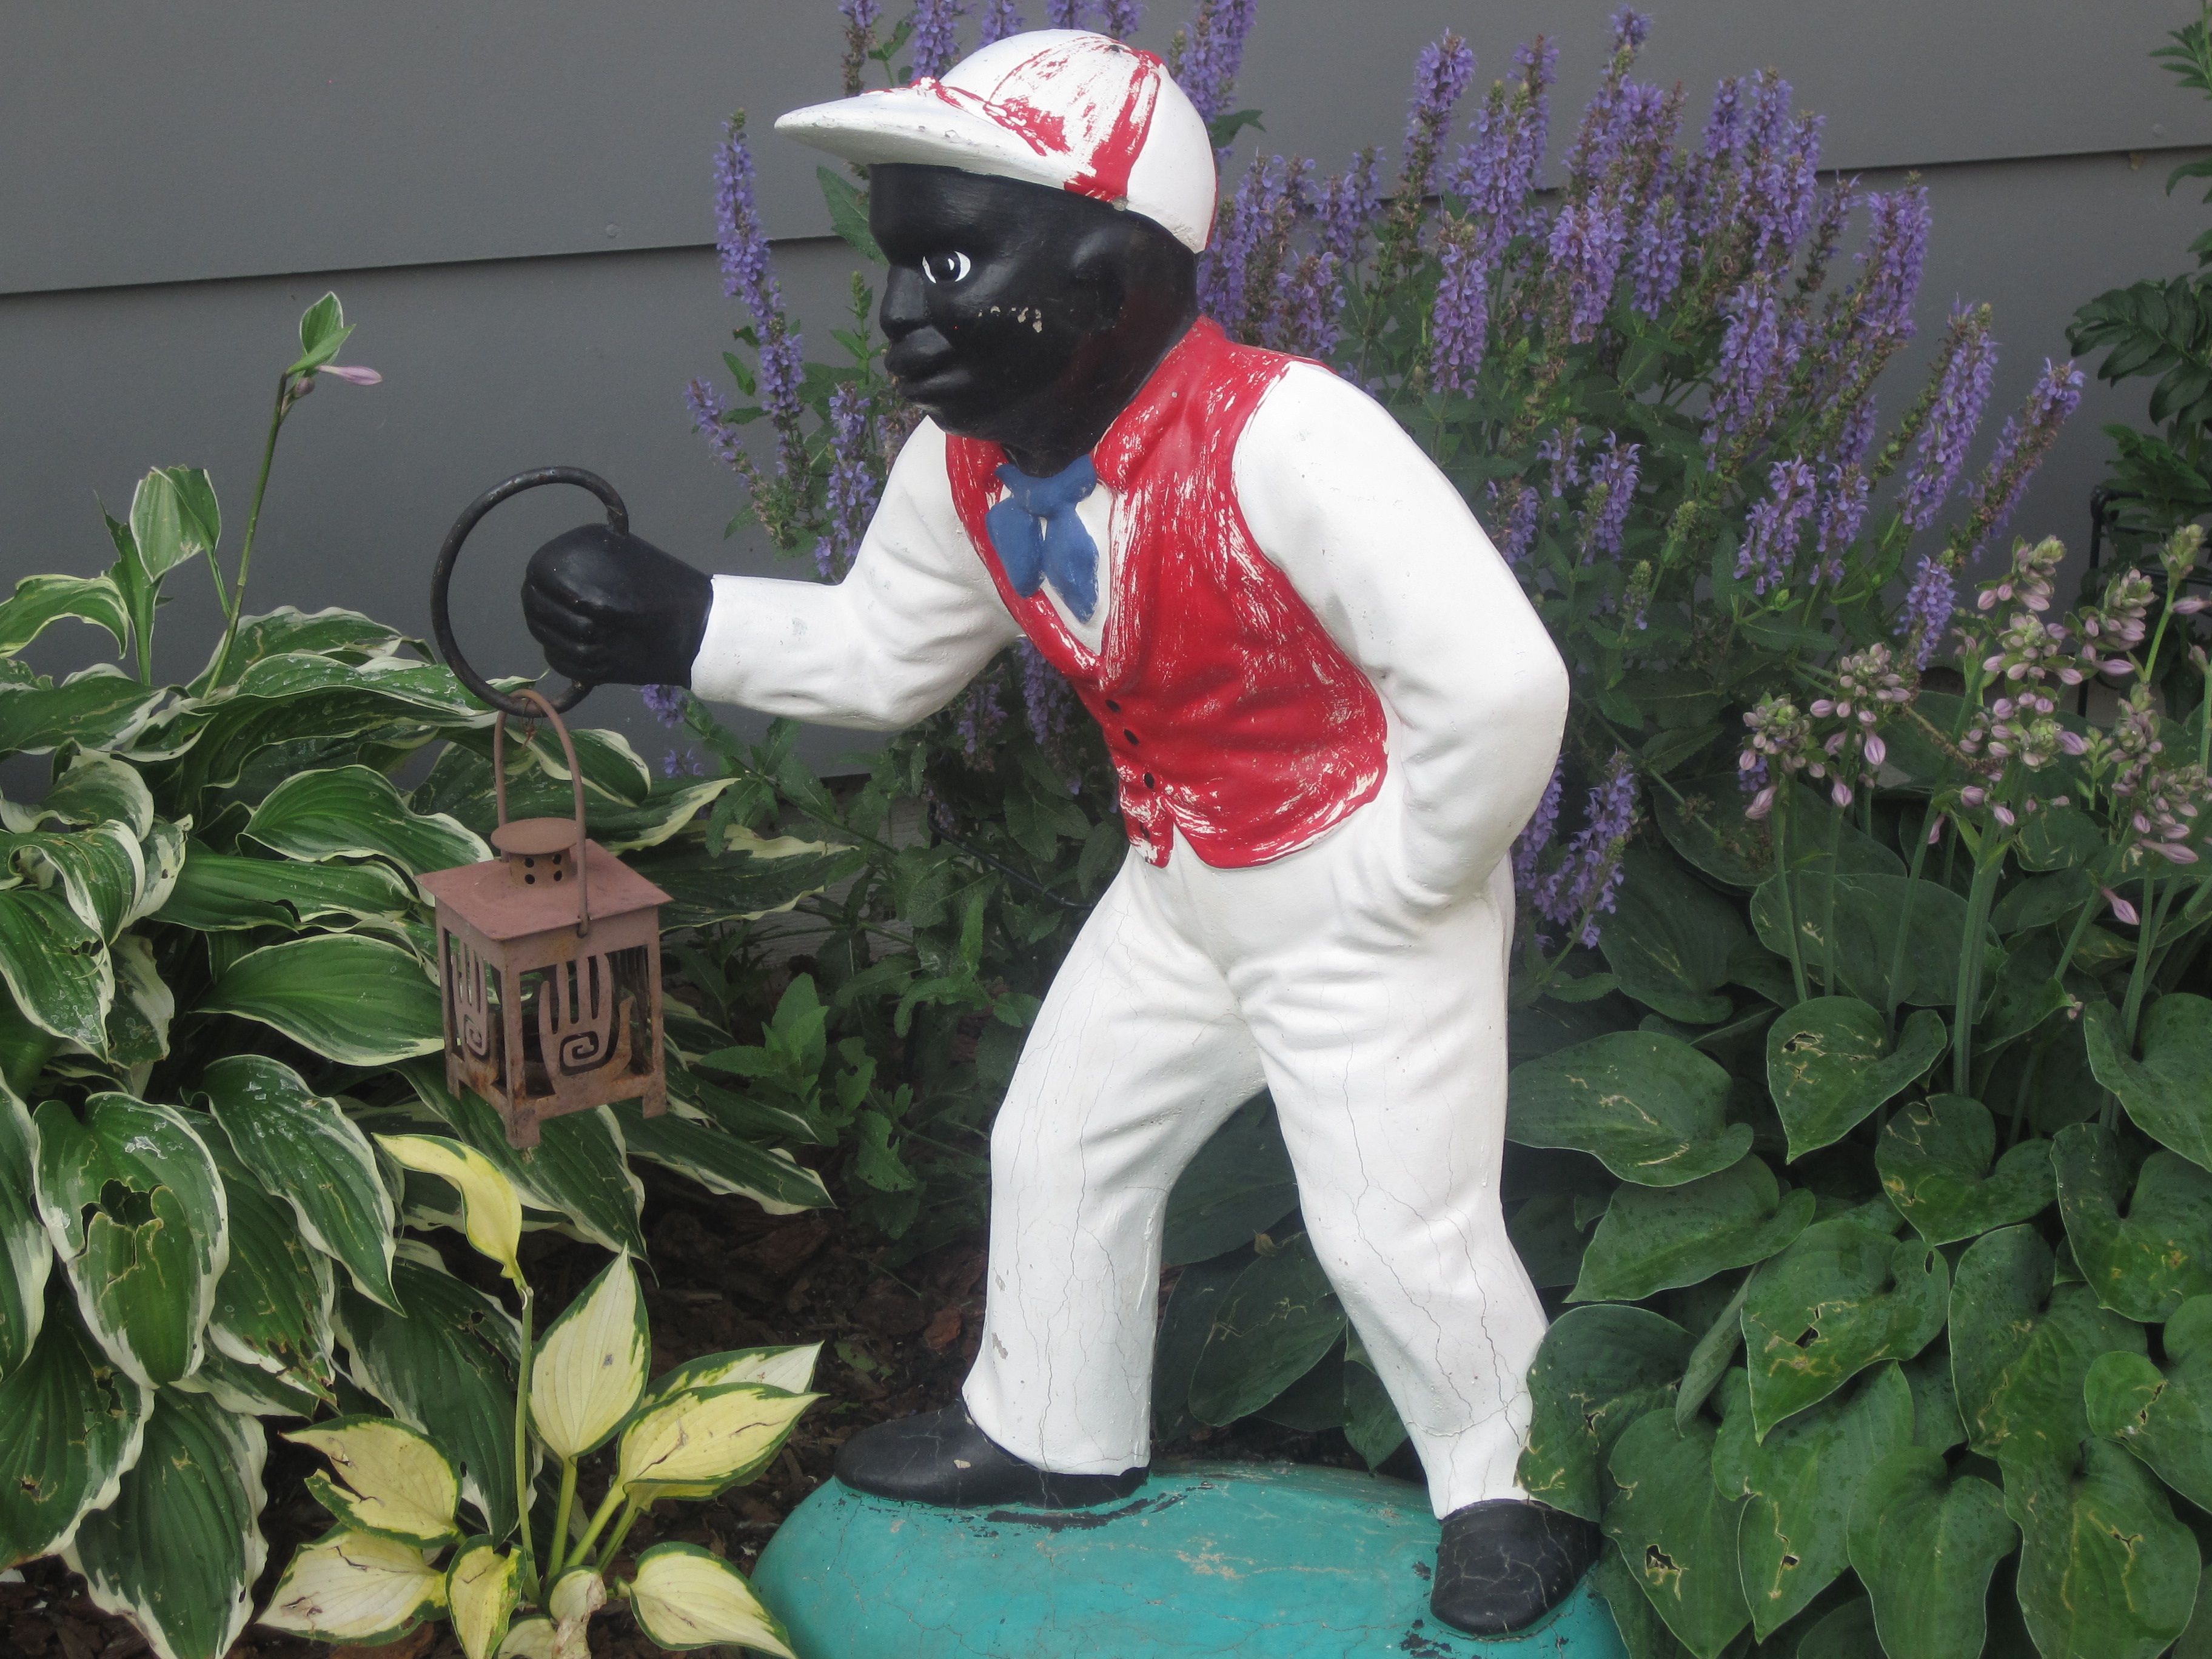
lawn, vintage, flower, statue, agriculture, garden, art, shrub, gardener